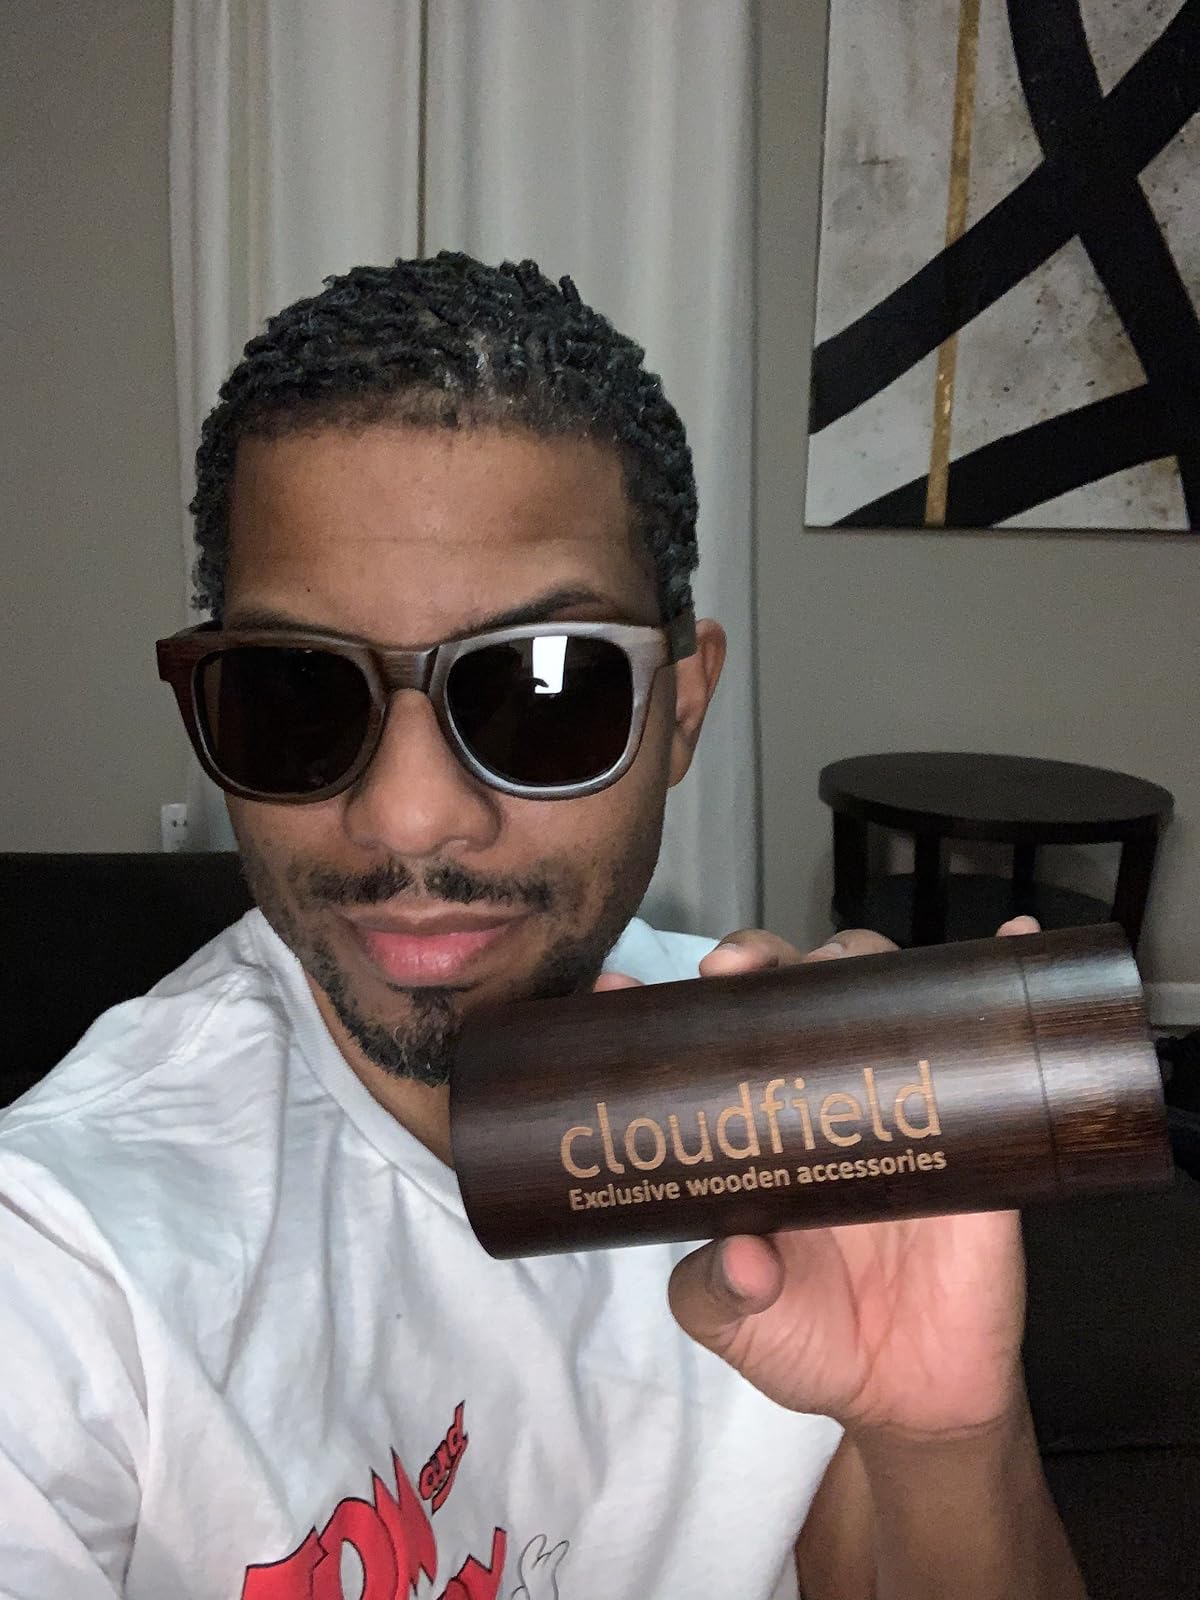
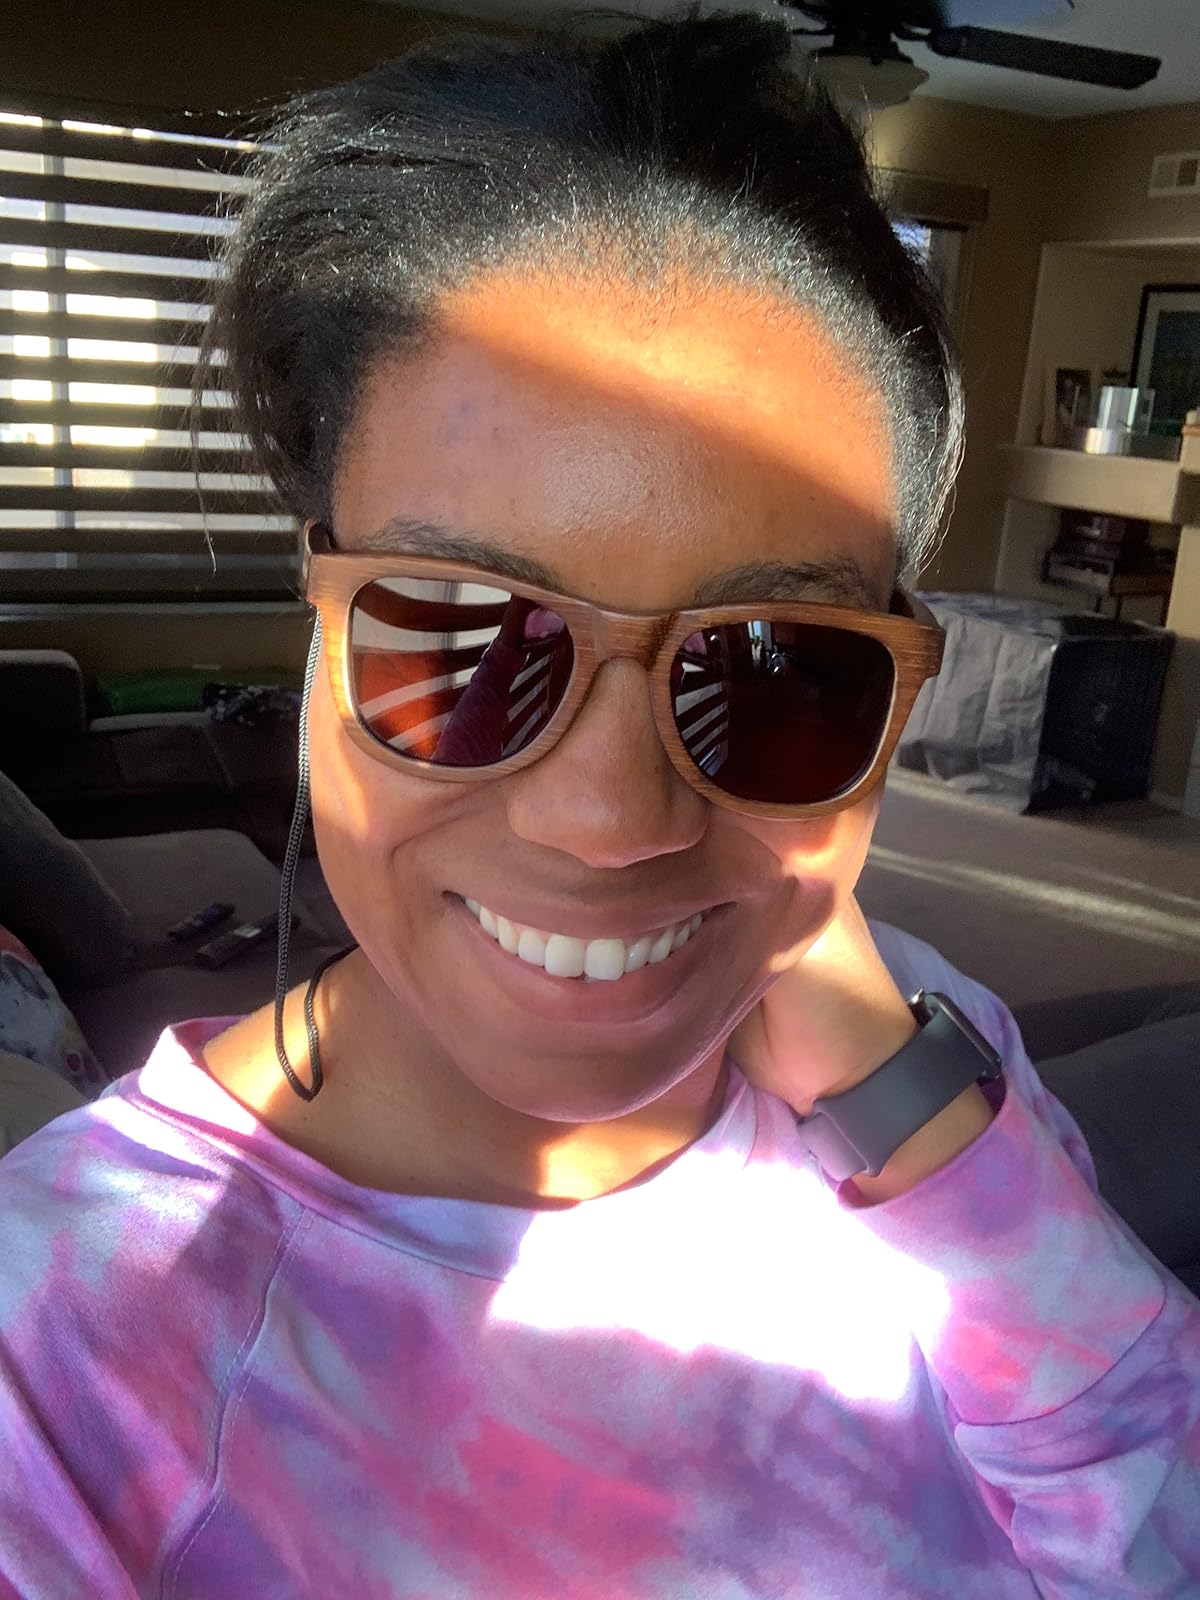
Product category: accessories_sunglasses
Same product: yes